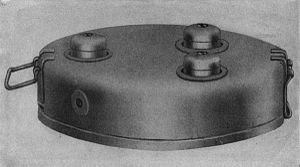
Tellerminen
Tellermine 29
Tellerminen var en serie af tyske landminer, som var almindelige under 2. verdenskrig. De havde form som en tallerken, deraf navnet, og var udstyret med et håndtag, så de kunne bæres omkring. Disse miner blev anvendt som panserminer.